Abigail Brundin

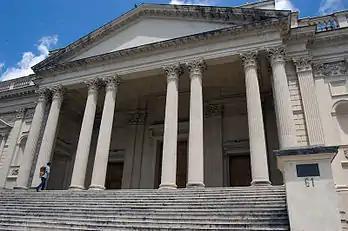
The British School at Rome

Abigail Brundin is professor of Italian and the first female Director of the British School at Rome. She is an expert on the literature and culture of Italy in the renaissance and early modern periods. Prior to her appointment at the BSR, she was Professor of Italian in the Faculty of Modern & Medieval Languages, and a Fellow of St Catherine's College, Cambridge.